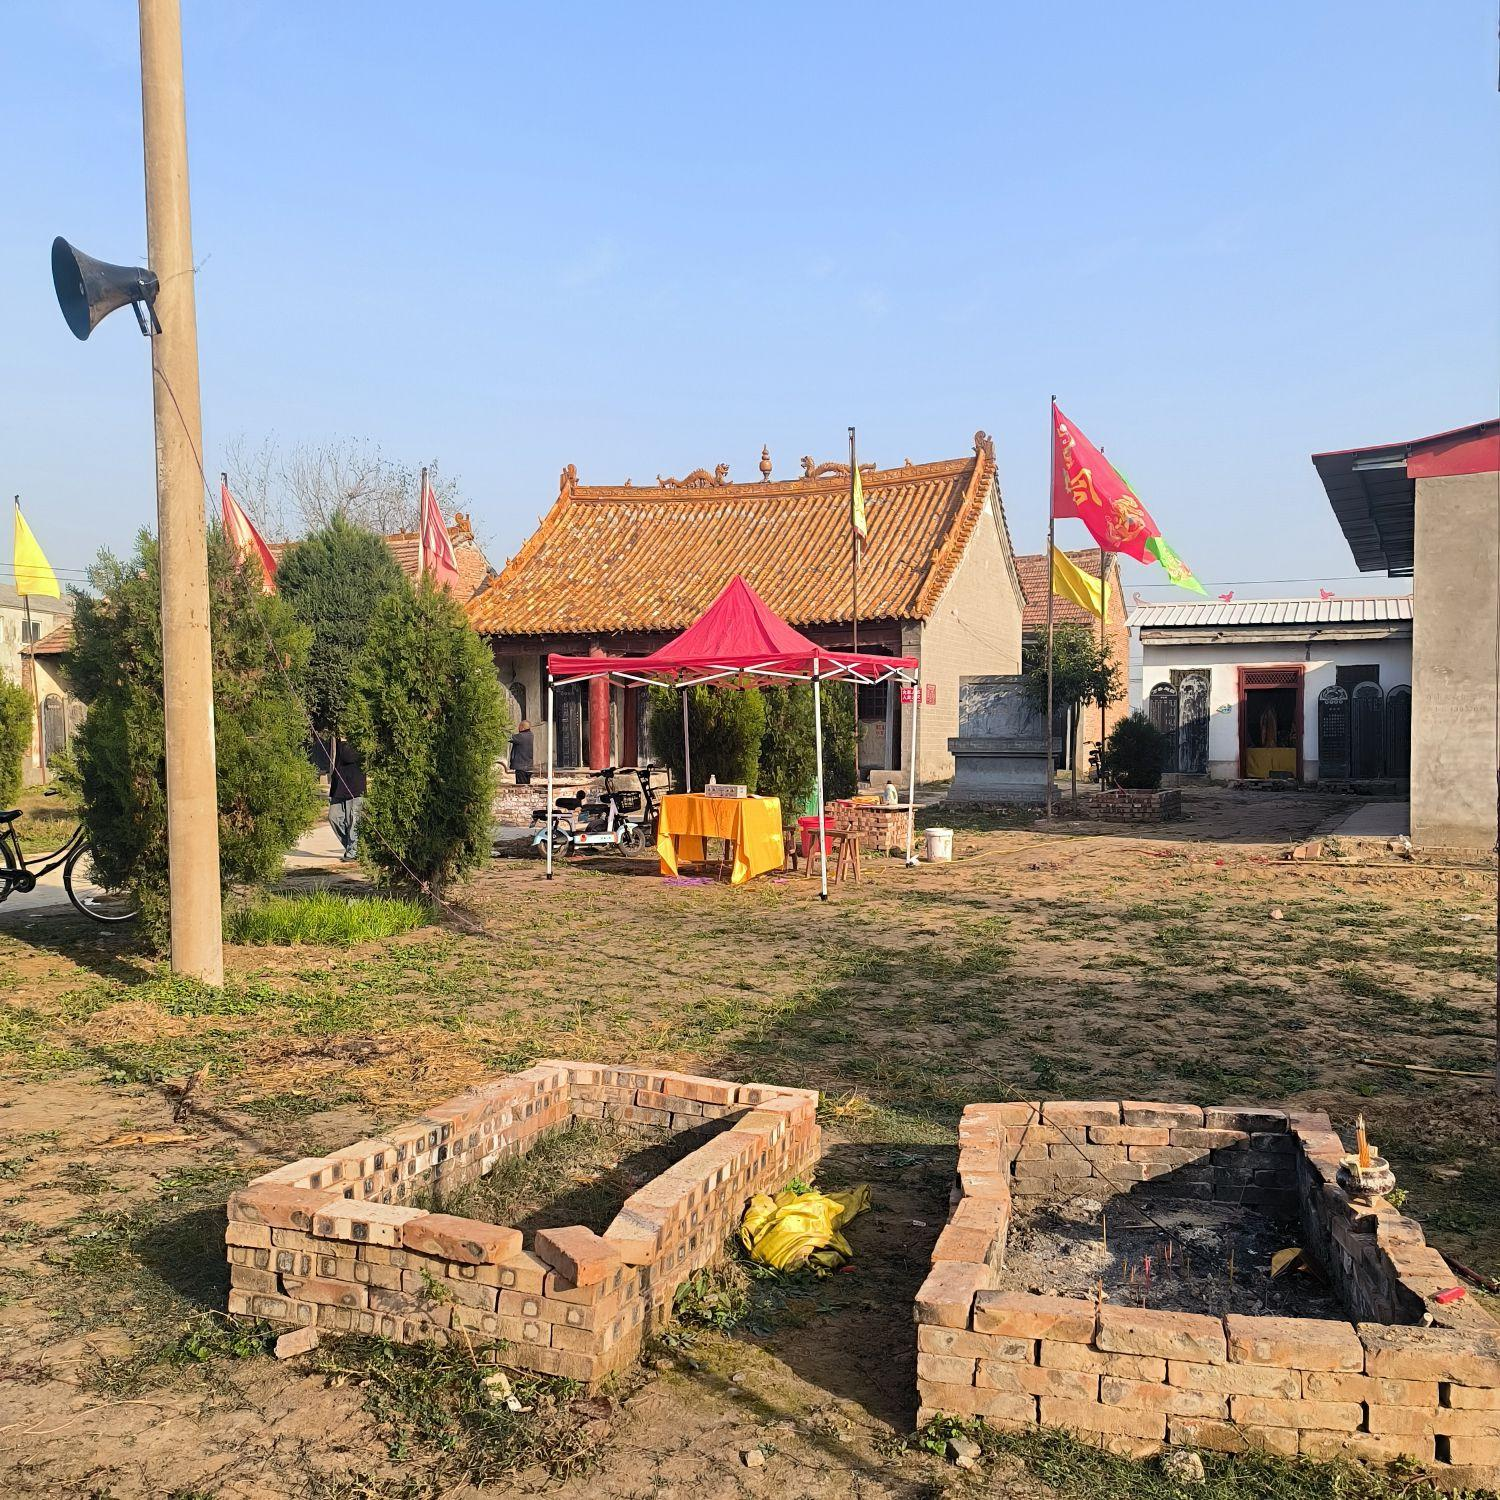
地标名称：太上老君庙
所在城市：商丘市·柘城县